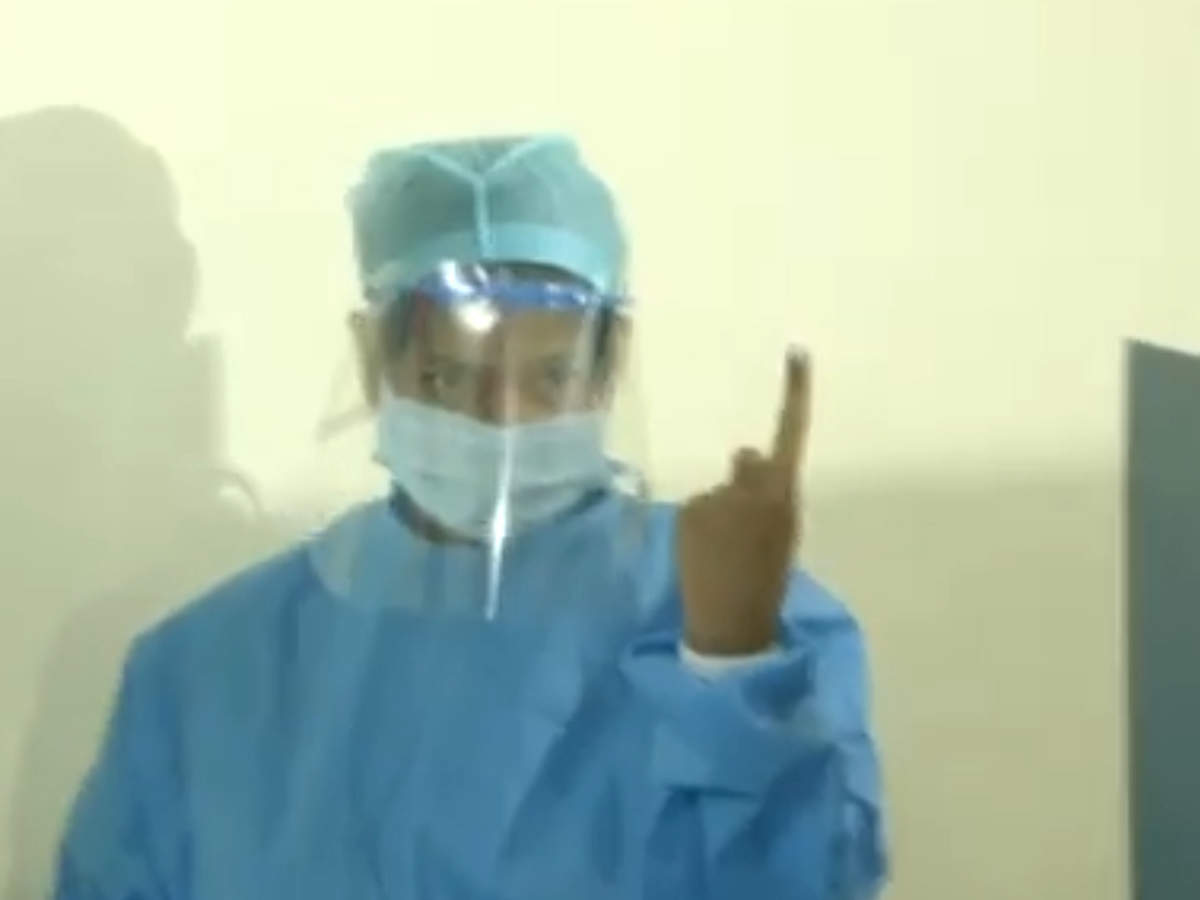
Objects detected:
Face_Shield
Mask
Coverall